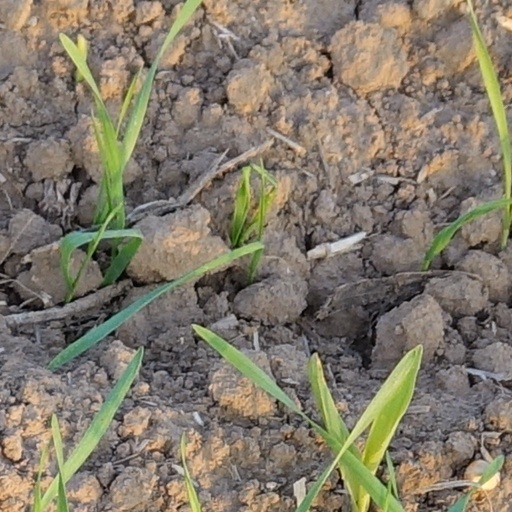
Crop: wheat